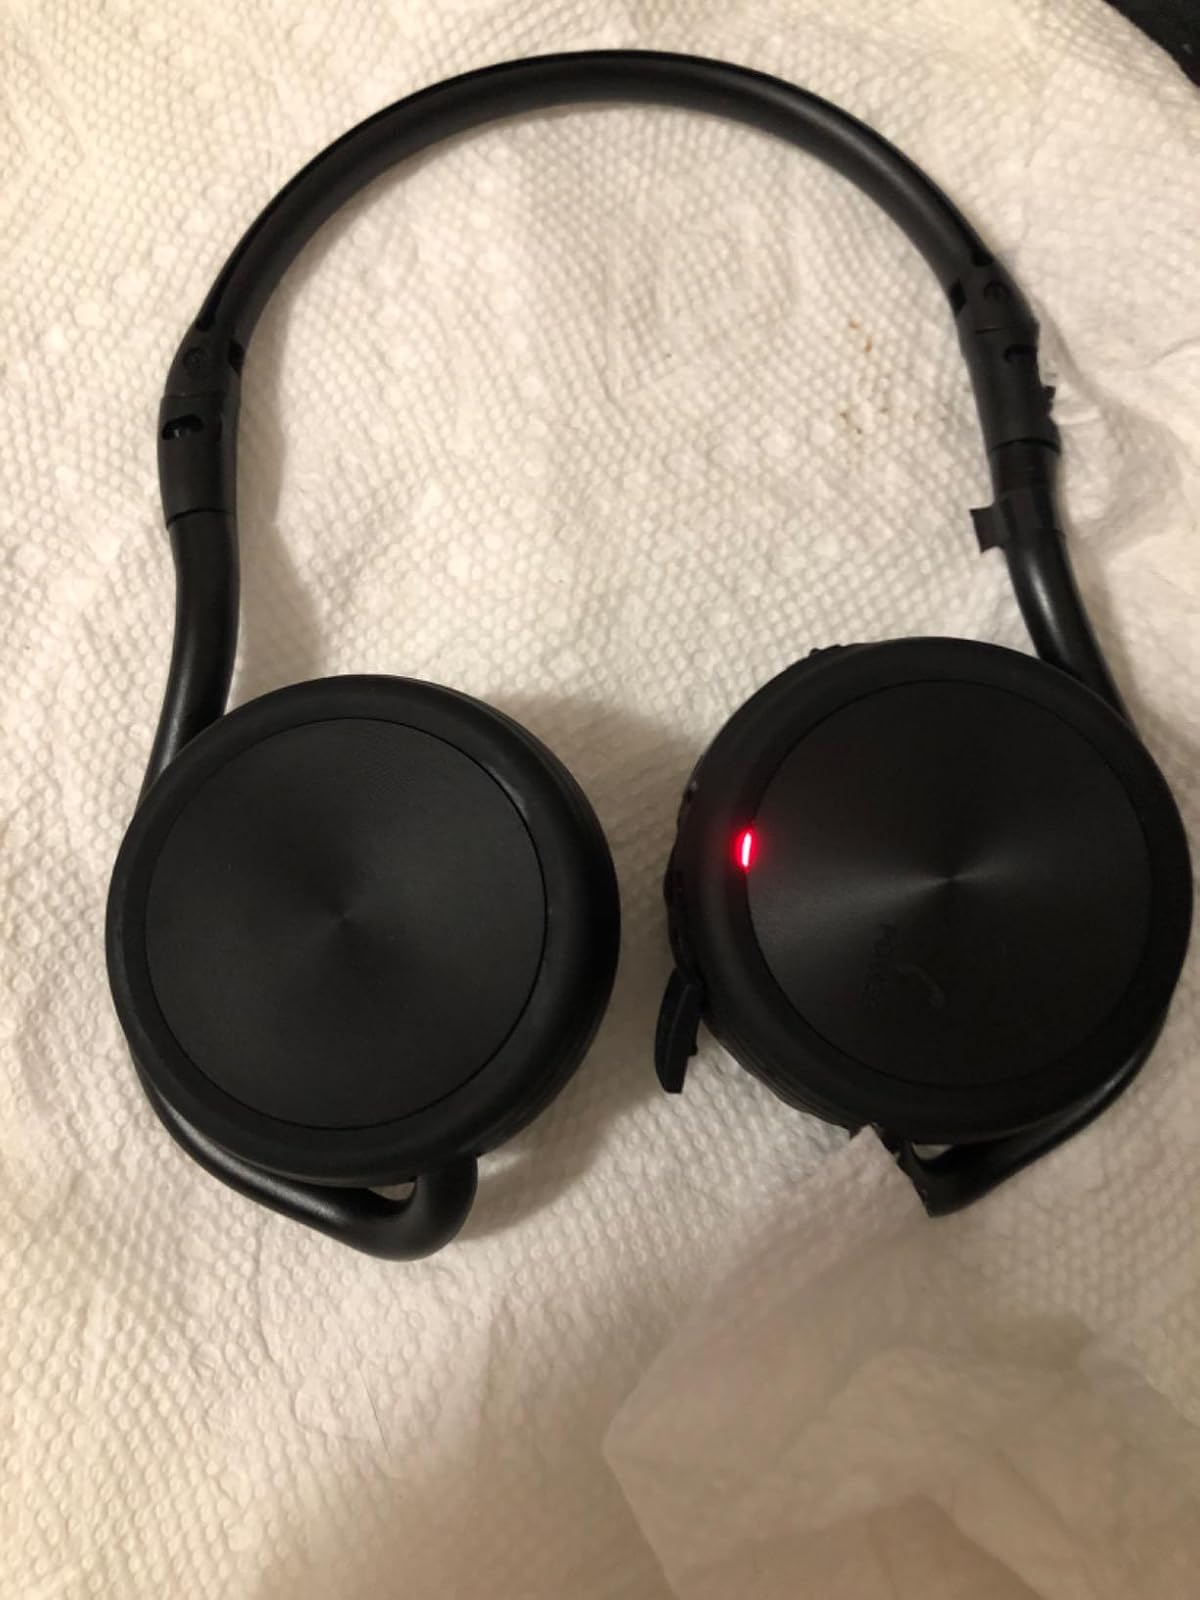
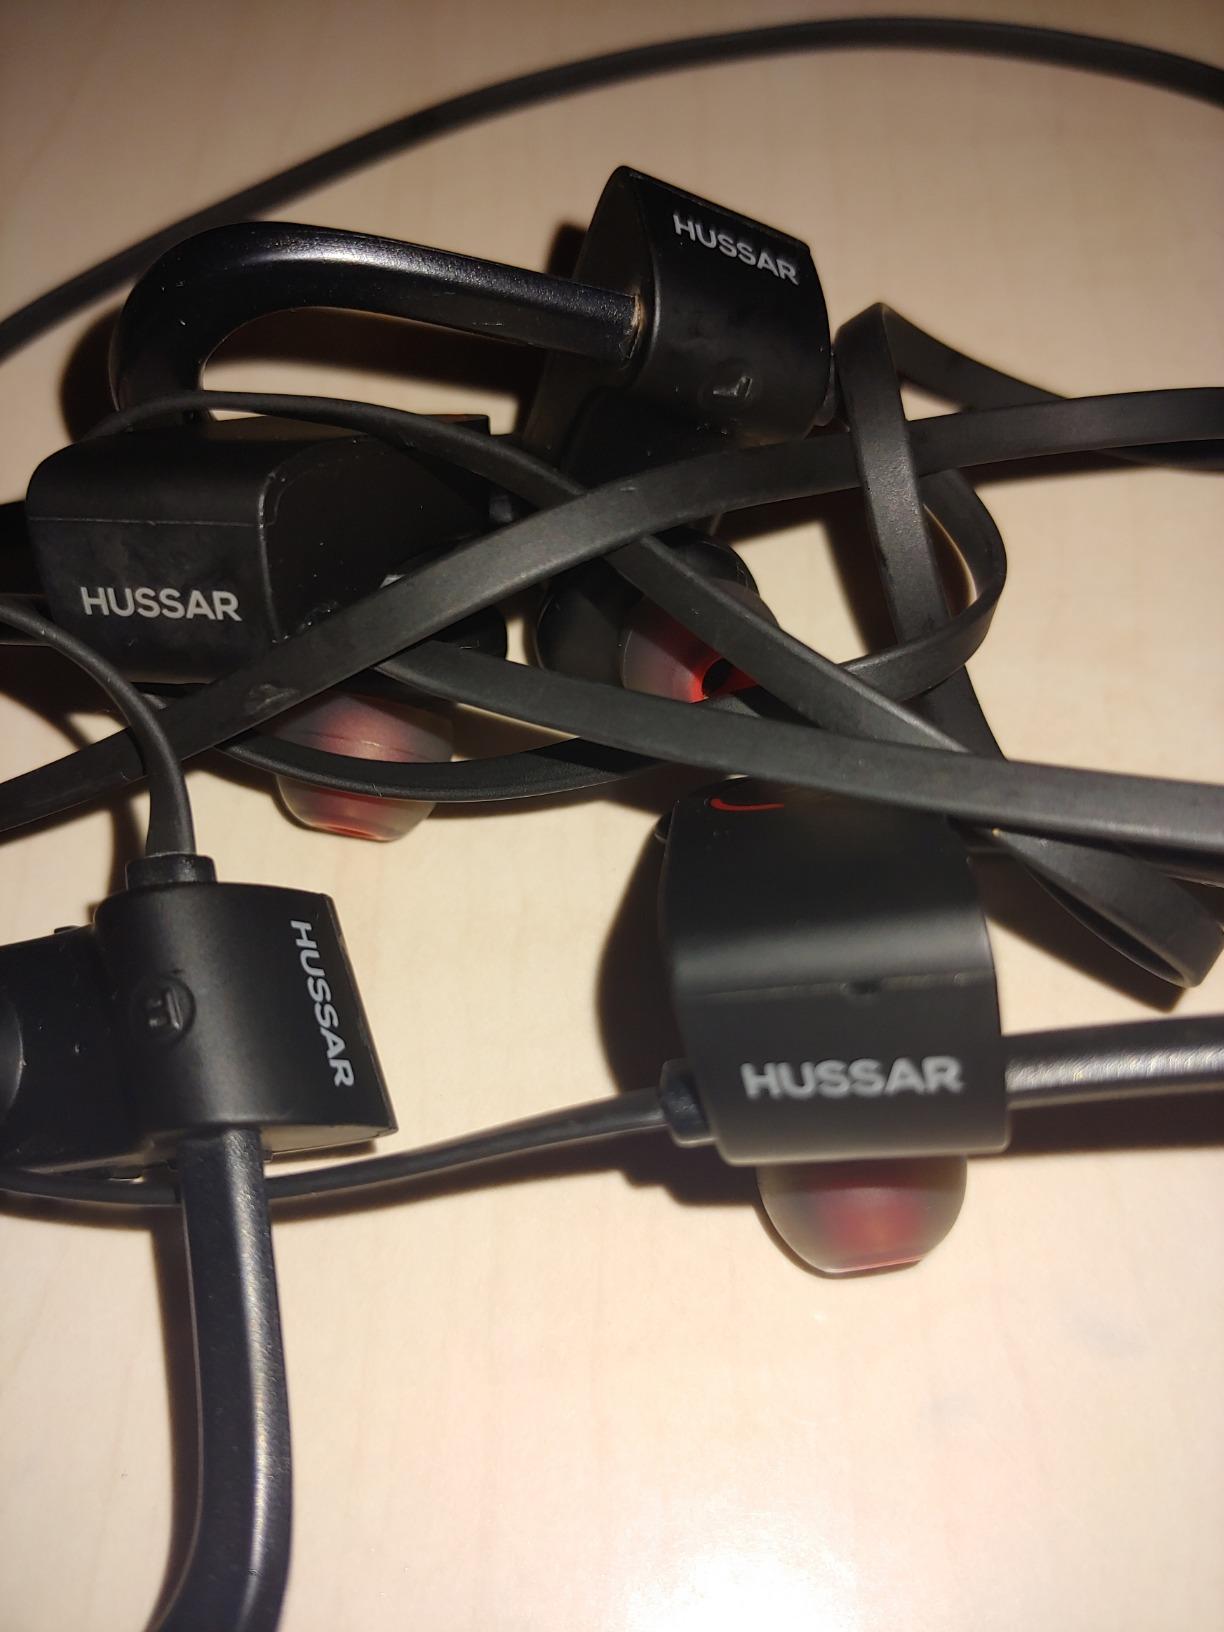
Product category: headphones
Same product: no